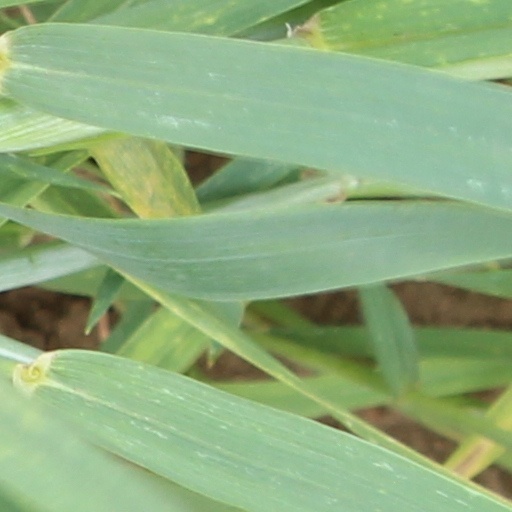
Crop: wheat